Texas Football Classic

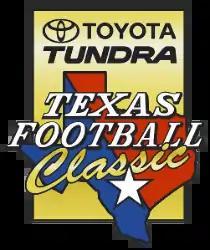
The official logo of the Toyota Tundra Texas Football Classic.

The Texas Football Classic was a high school football event that took place at the beginning of each football season at the Alamodome in San Antonio, Texas. It was started in 1999 by the staff of "Dave Campbell's Texas Football", an annual football publication that highlights every high school, college, and professional team in the state of Texas. Since then, it has grown from three games to five and spans three days, usually over Labor Day weekend.